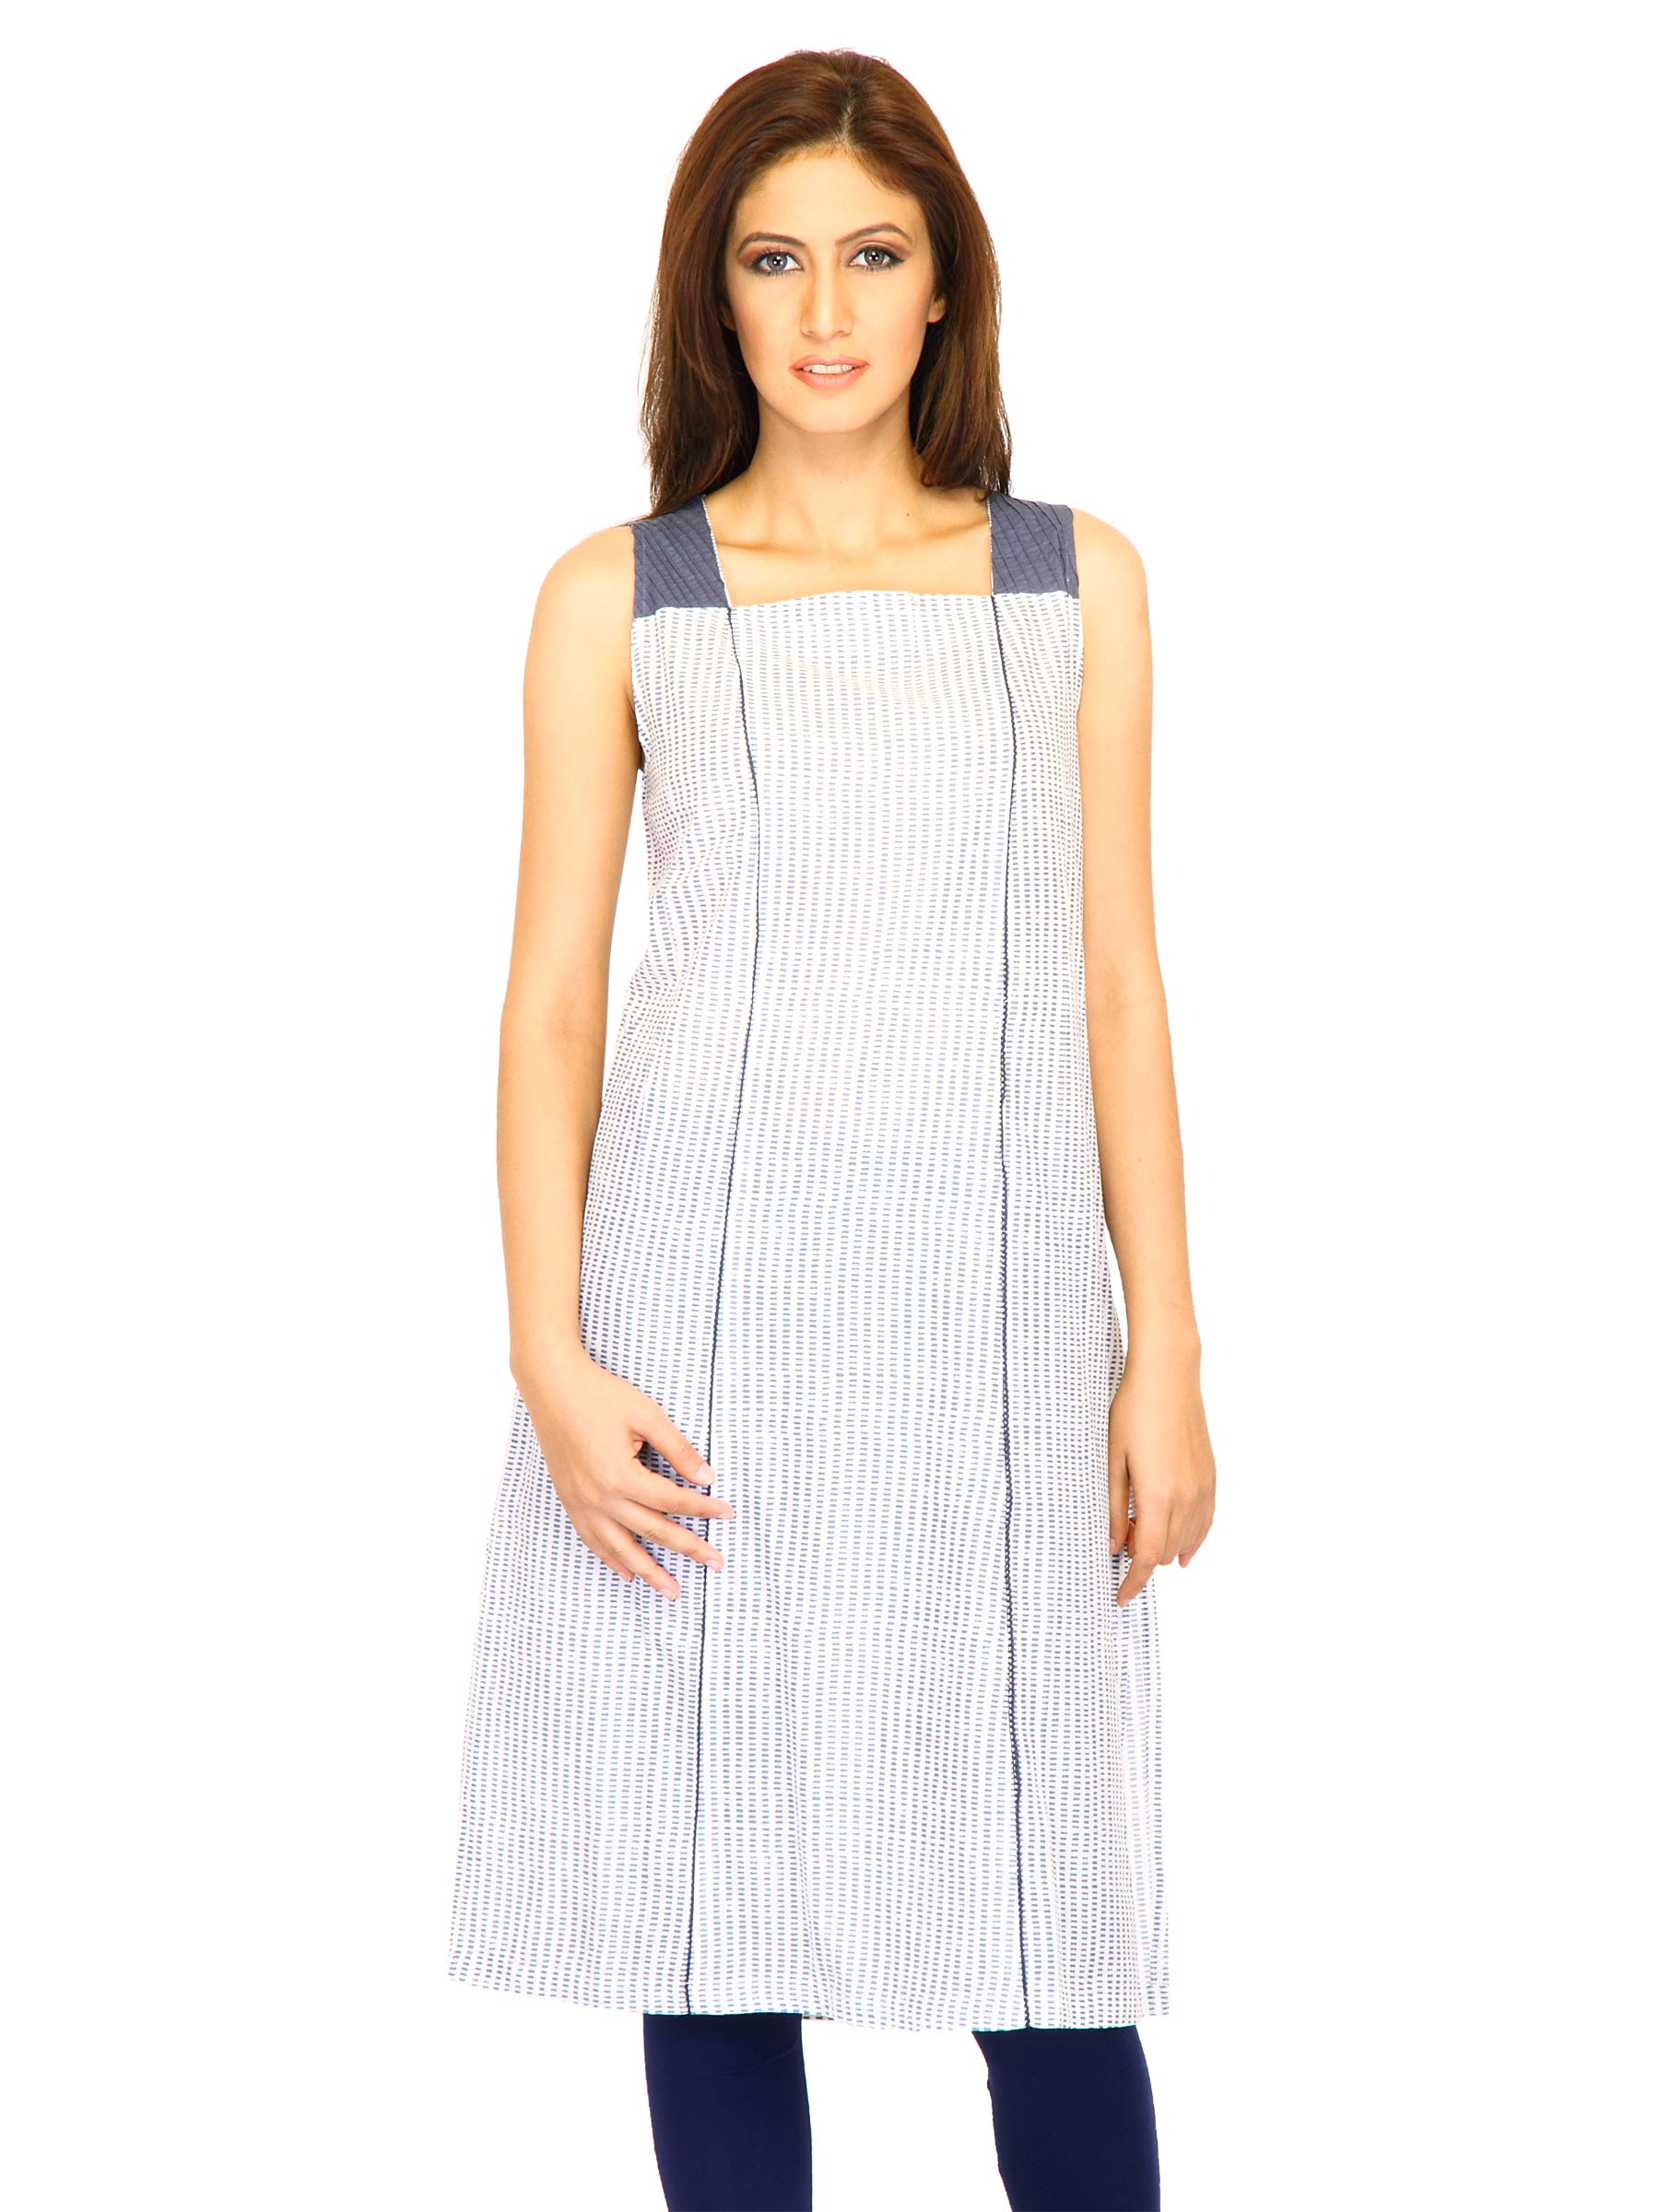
W Women Printed White Kurtas
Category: Apparel / Topwear / Kurtas
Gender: Women
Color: White
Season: Summer 2011
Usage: Ethnic